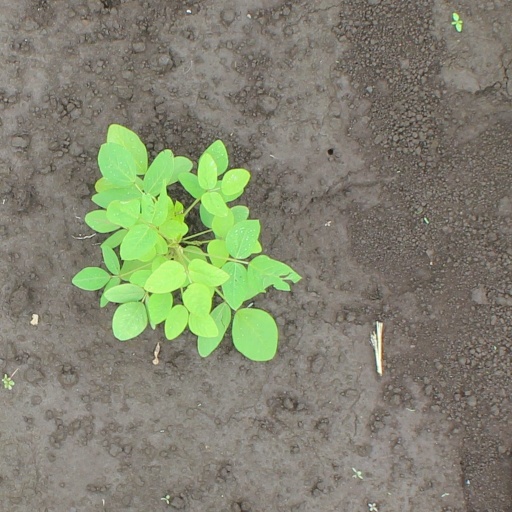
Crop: soybean